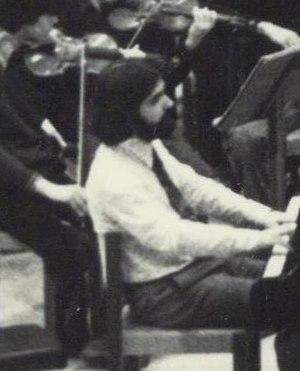
Radu Lupu, né le 30 novembre 1945 à Galați en Roumanie, est un pianiste-concertiste roumain. Il a remporté certaines récompenses du piano classique parmi les plus prestigieuses, notamment les premiers prix de la compétition internationale de piano Van Cliburn et de la compétition internationale de pianoforte de Leeds.